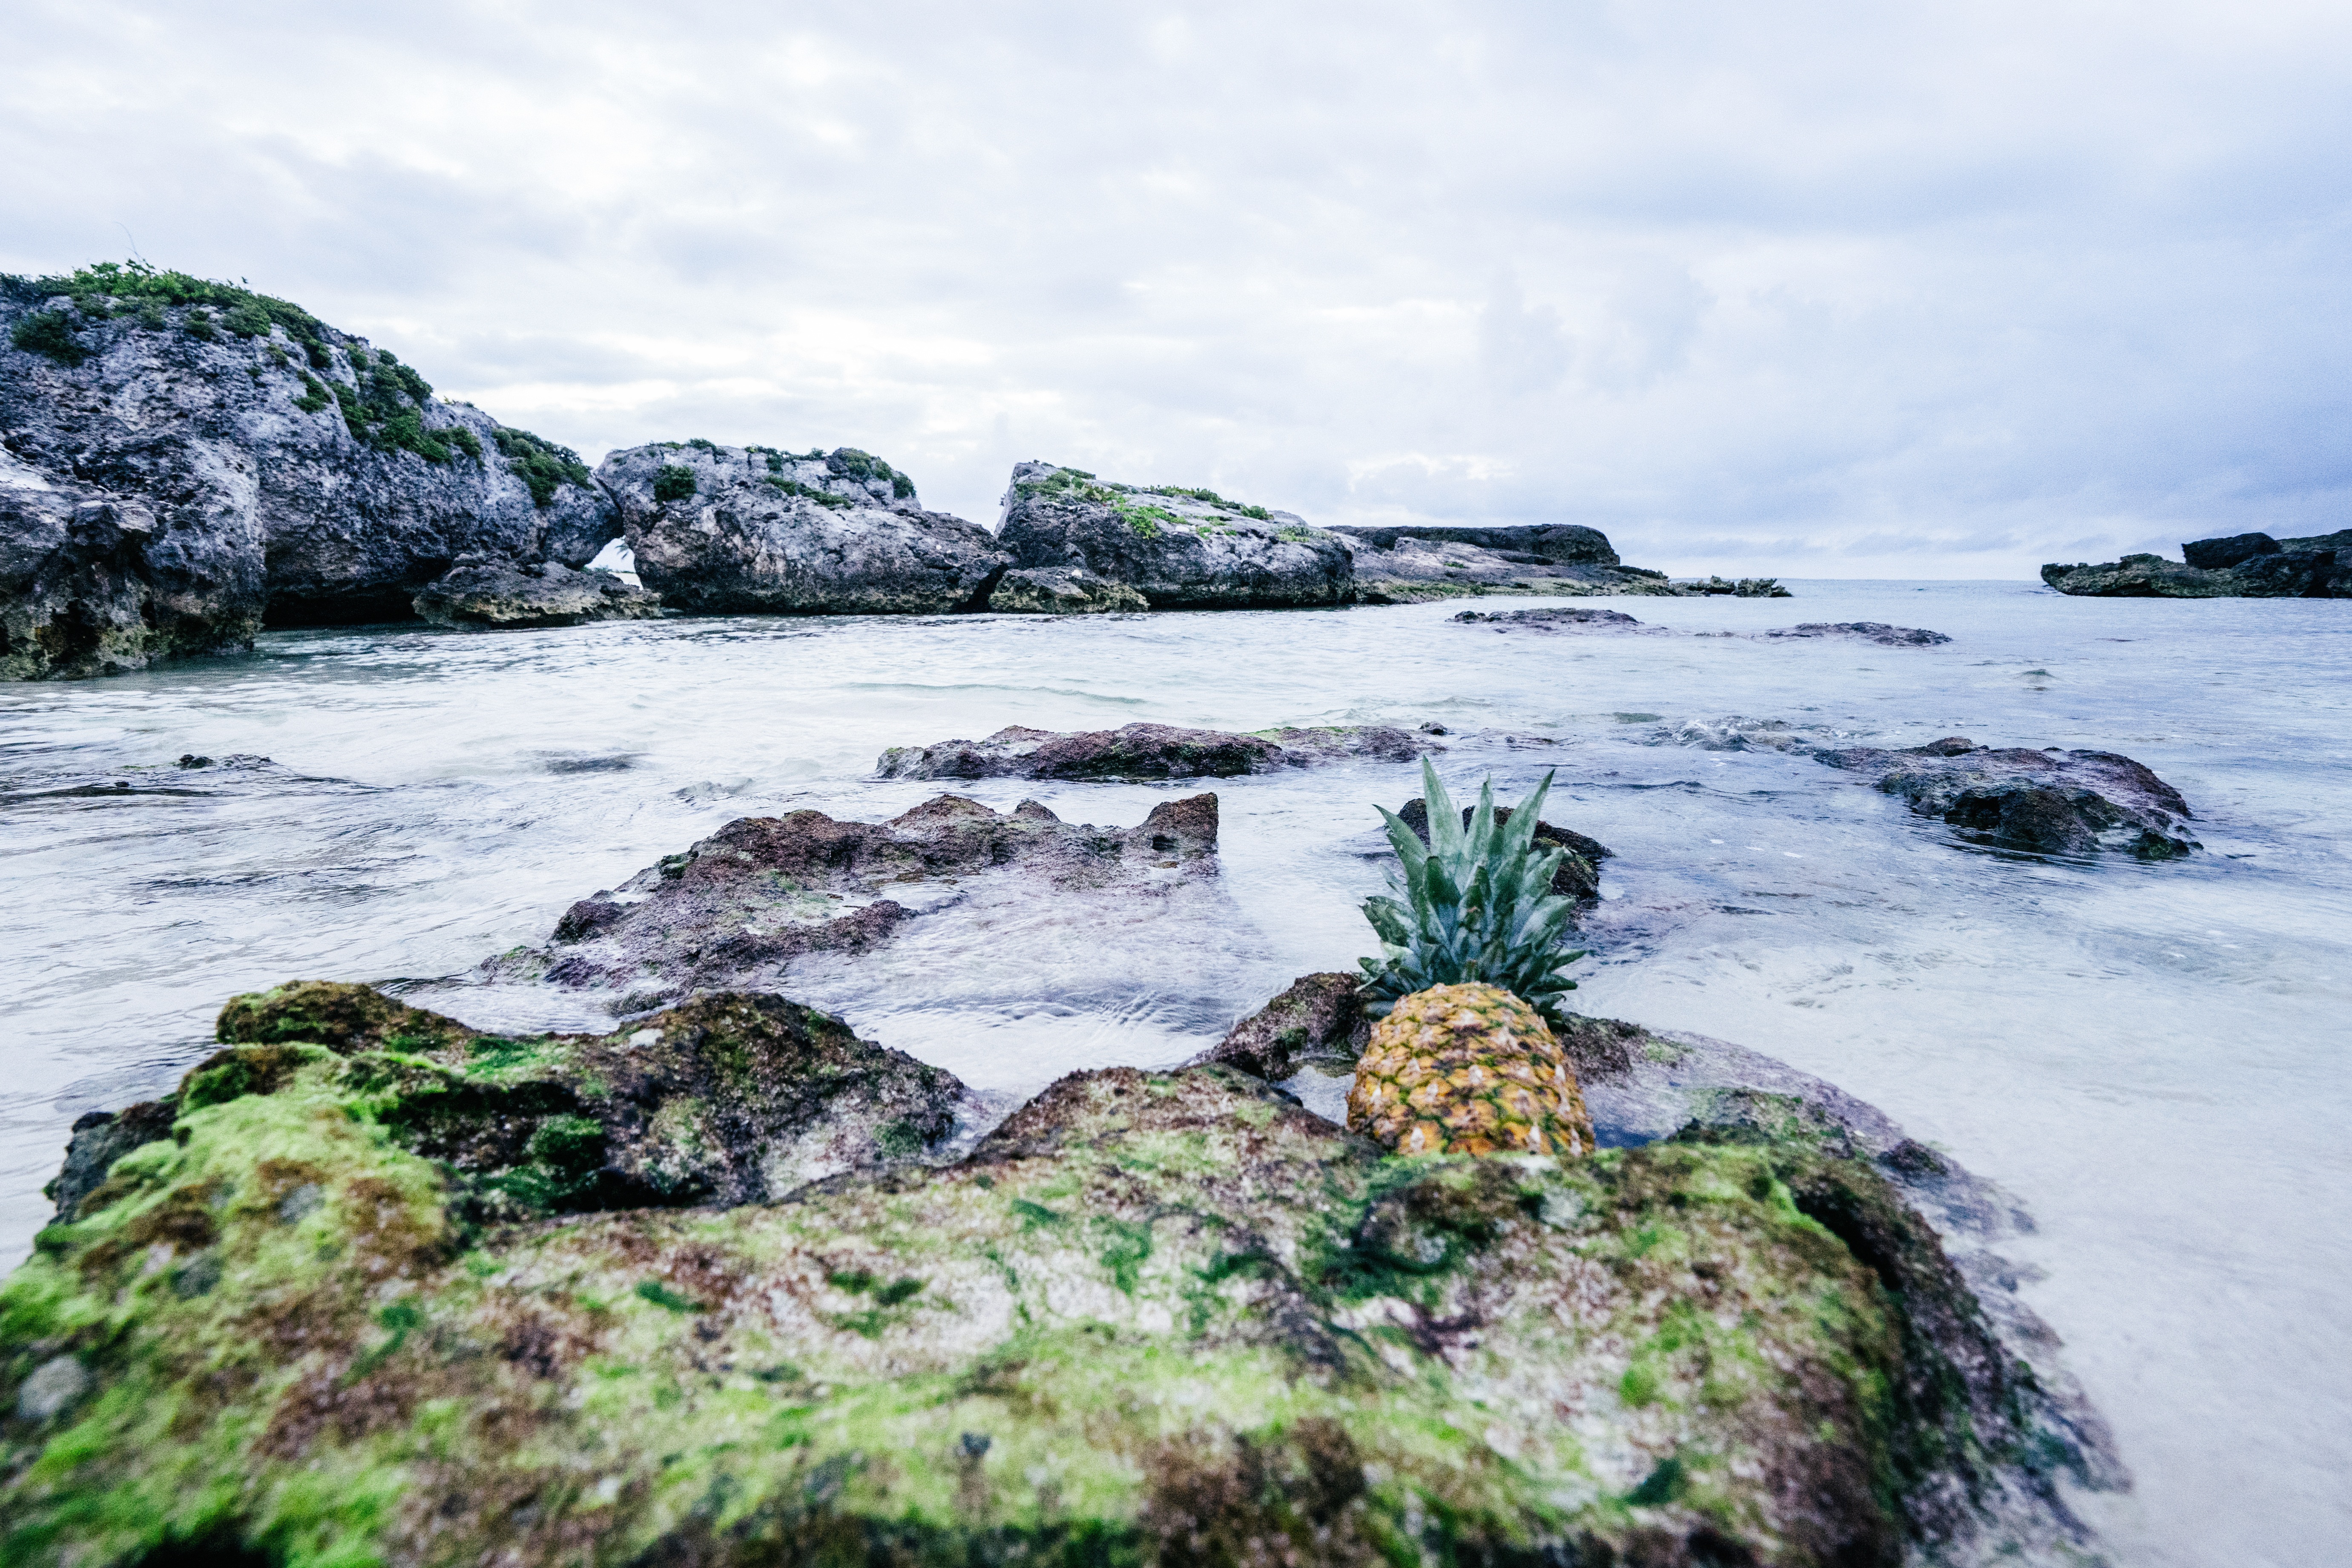
beach, landscape, sea, coast, water, rock, ocean, shore, wave, cliff, cove, bay, rapid, terrain, material, body of water, landform, geographical feature, wind wave